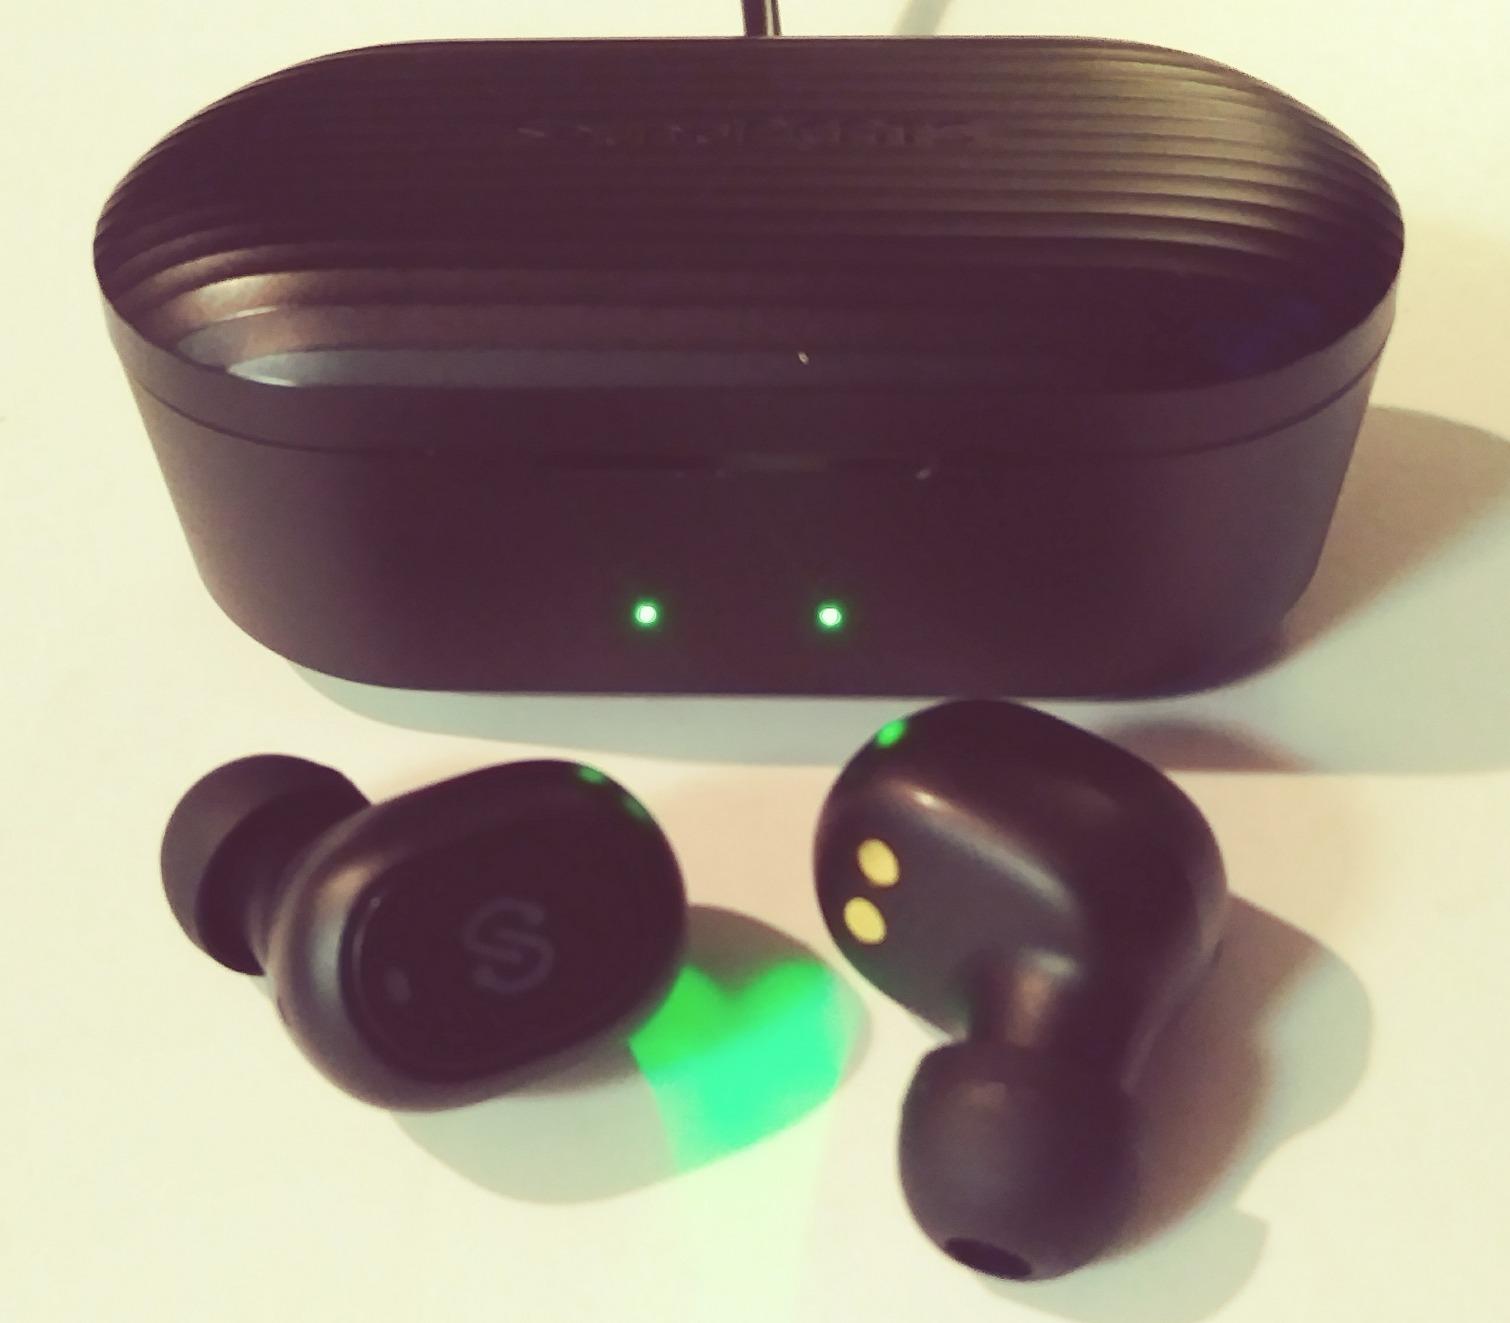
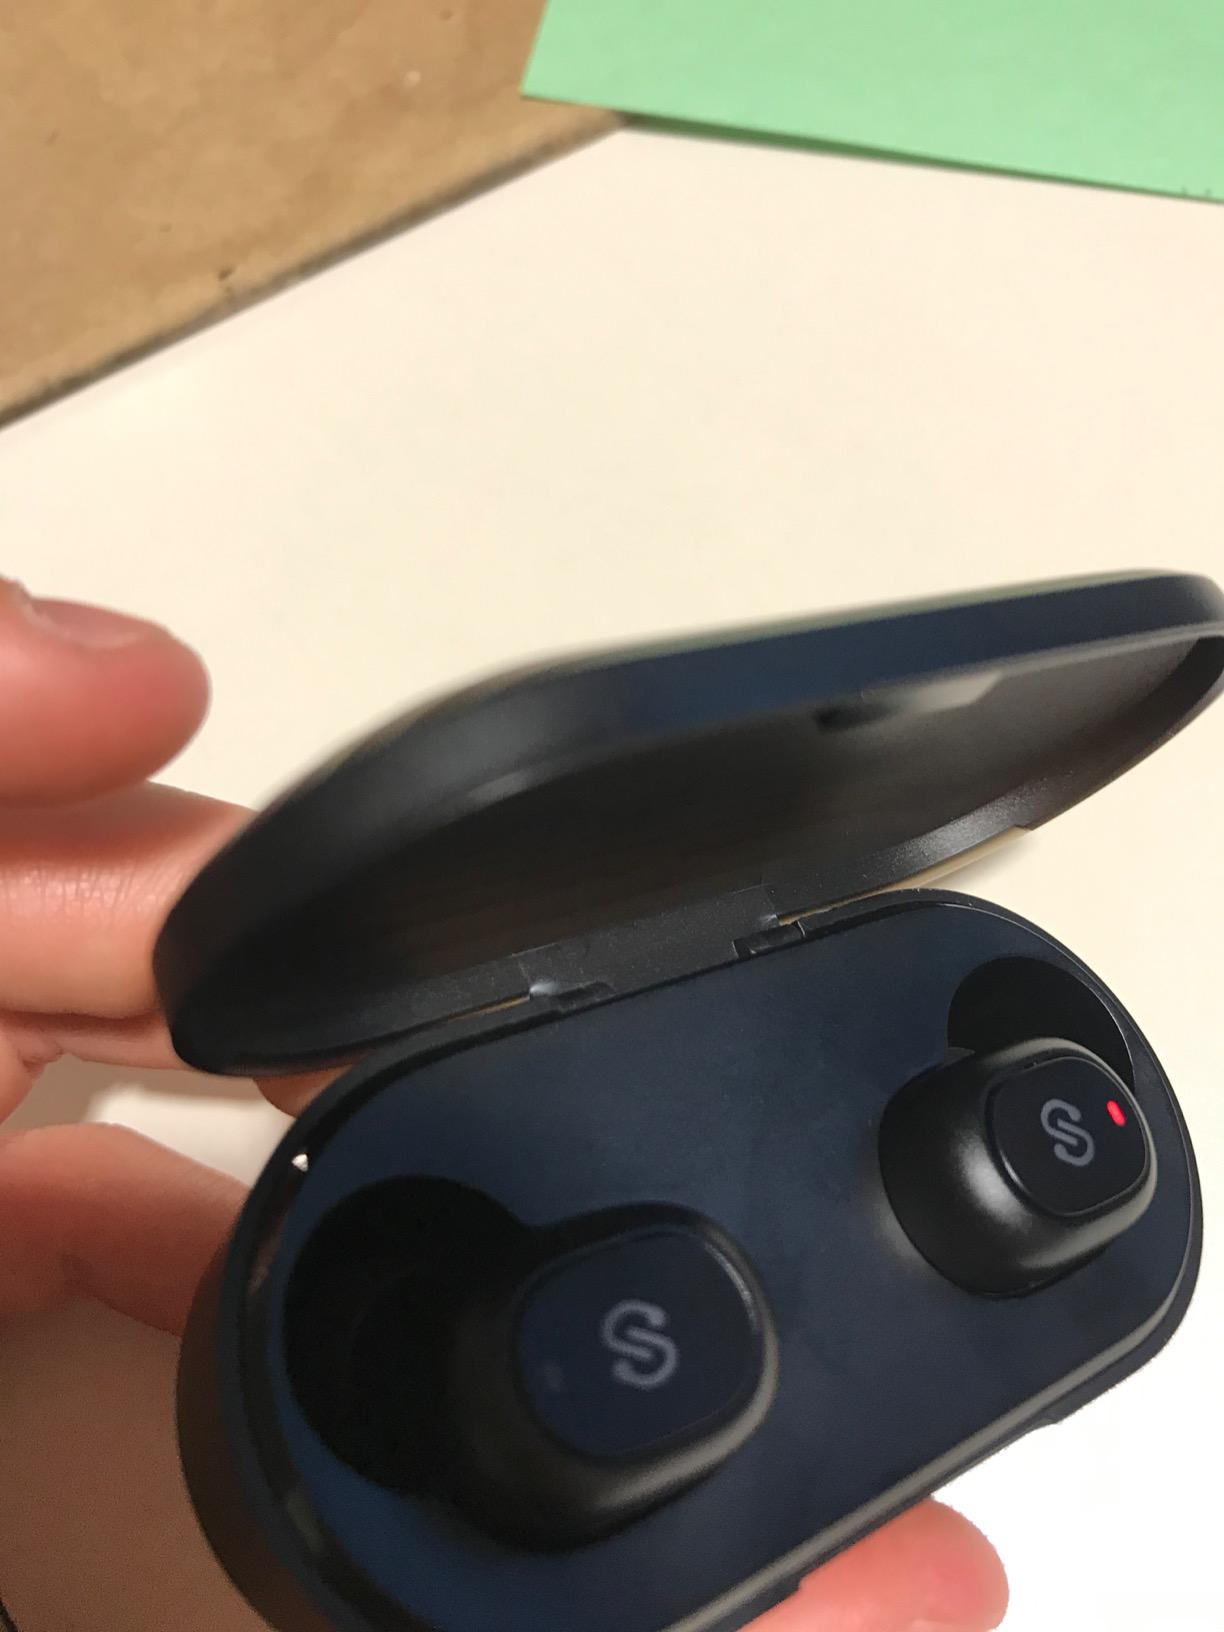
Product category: earbuds
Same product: yes